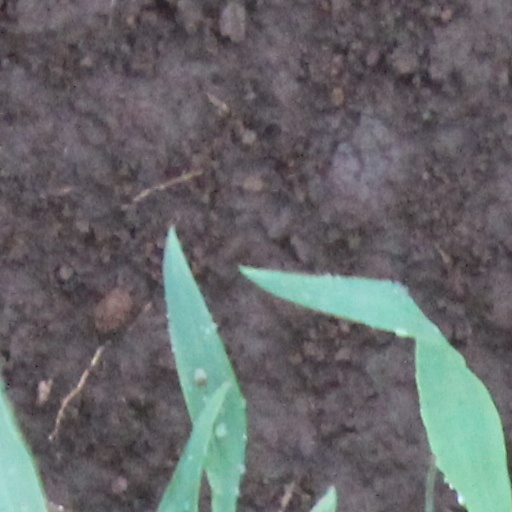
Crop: wheat